Target Nevada (film)

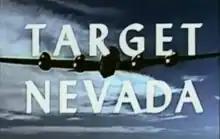
Title card

Target Nevada Special Film Project (S.F.P.) 281 (1951) is an instructional documentary short film produced by United States Air Force (USAF). The film documents the story of the USAF support to the United States Atomic Energy Commission for 1949–1951 continental atom bomb tests. In an era of postwar "atomic scare" films, "Target Nevada" is a straightforward documentary film on nuclear weapons testing.